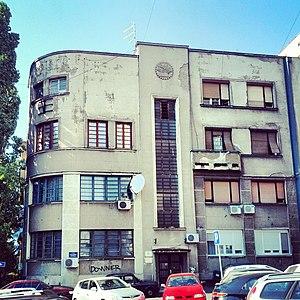
Le bâtiment résidentiel et commercial de Petar Janković est situé à Belgrade, la capitale de la Serbie, dans la partie urbaine de la municipalité de Palilula. Construit entre 1933 et 1936, il est inscrit sur la liste des biens culturels de la Ville de Belgrade.
Les monuments culturels protégés constituent une catégorie de monuments de Serbie inscrits sur une liste de monuments bénéficiant de la protection de l'État. Il s'agit d'une troisième catégorie de monuments protégés classés, par leur importance, après les monuments culturels d'importance exceptionnelle et les monuments culturels de grande importance.
Palilula est une municipalité de Serbie située dans la Ville de Belgrade. Elle est une des 10 municipalités qui composent la ville de Belgrade intra muros. Au recensement de 2011, elle comptait 173 521 habitants.